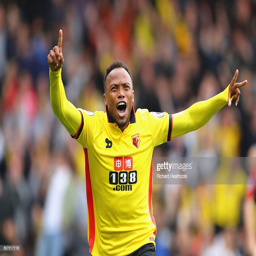
soccer player celebrates scoring his sides second goal with his team mates during the match .